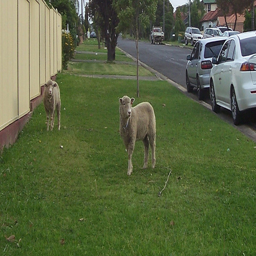
A couple of sheep standing on top of a lush green field.
Two sheep in grassy area between wall and street.
Two sheep are on a stretch of grass near a curb where cars are parked.
Two sheep on a lawn beside a street with parked cars.
Two sheep who are standing on some grass by the street.